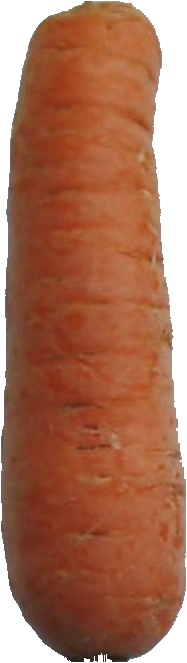
Label: carrot_1